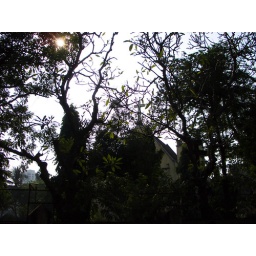
Colonial church and the cross hiding behind the trees in Bandra, Bombay